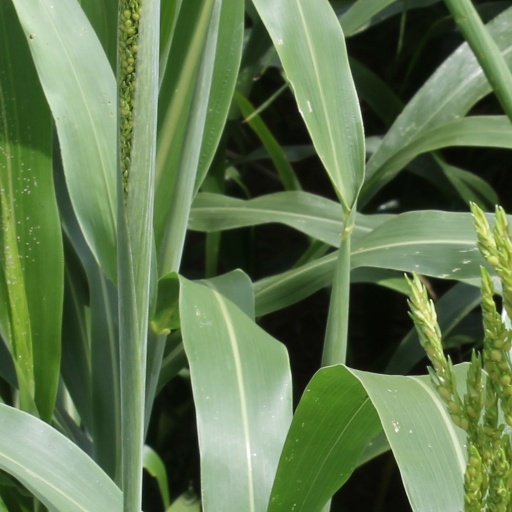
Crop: sorghum